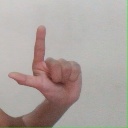
अक्षर: ल